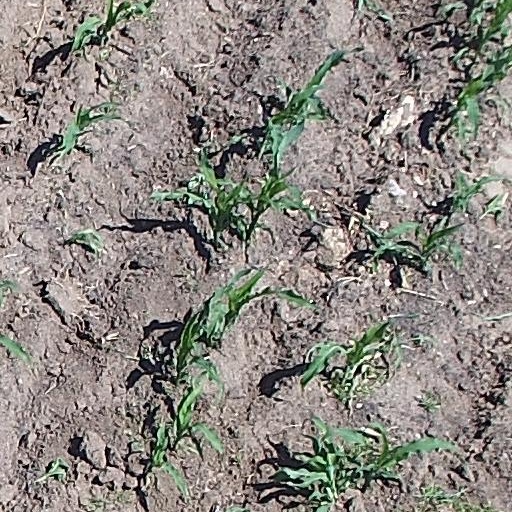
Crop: maize; corn